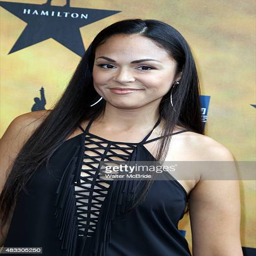
theatre actor attends the opening night performance